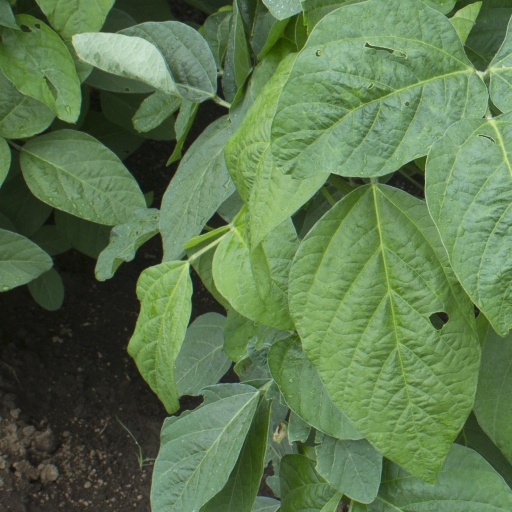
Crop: soybean